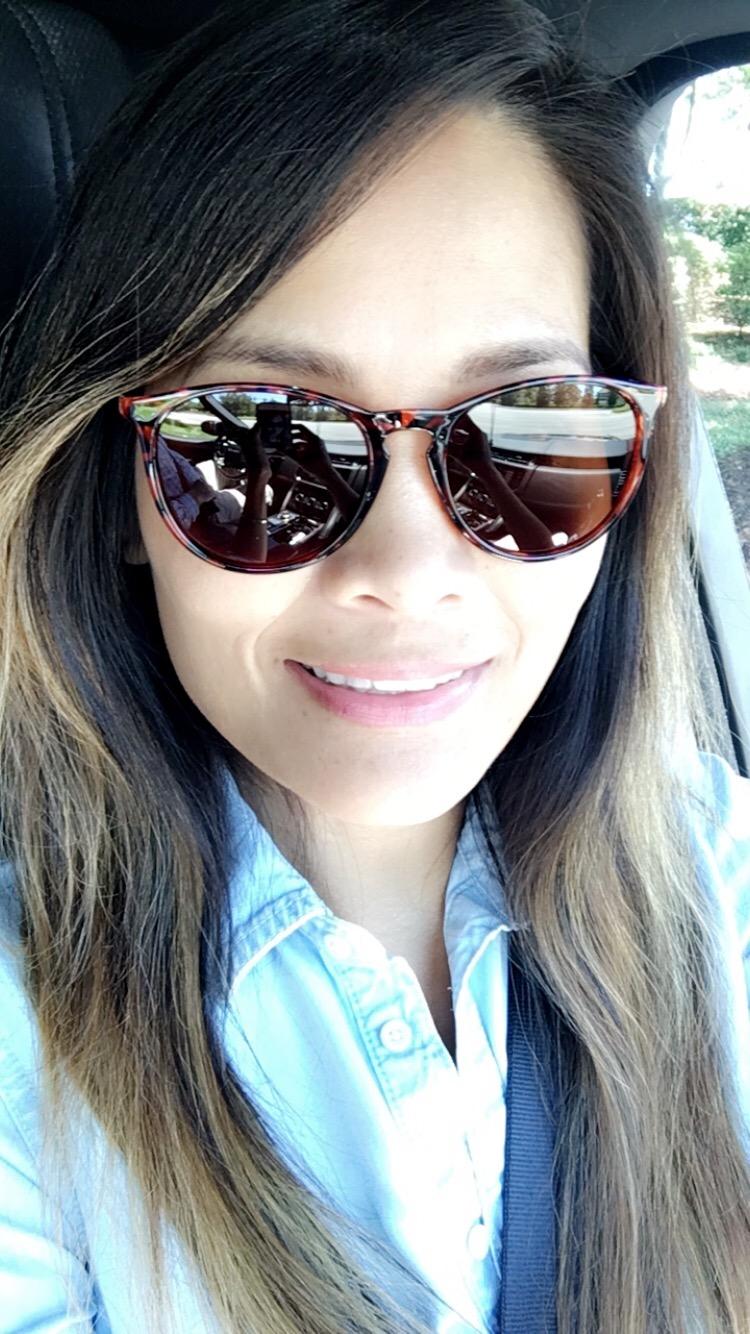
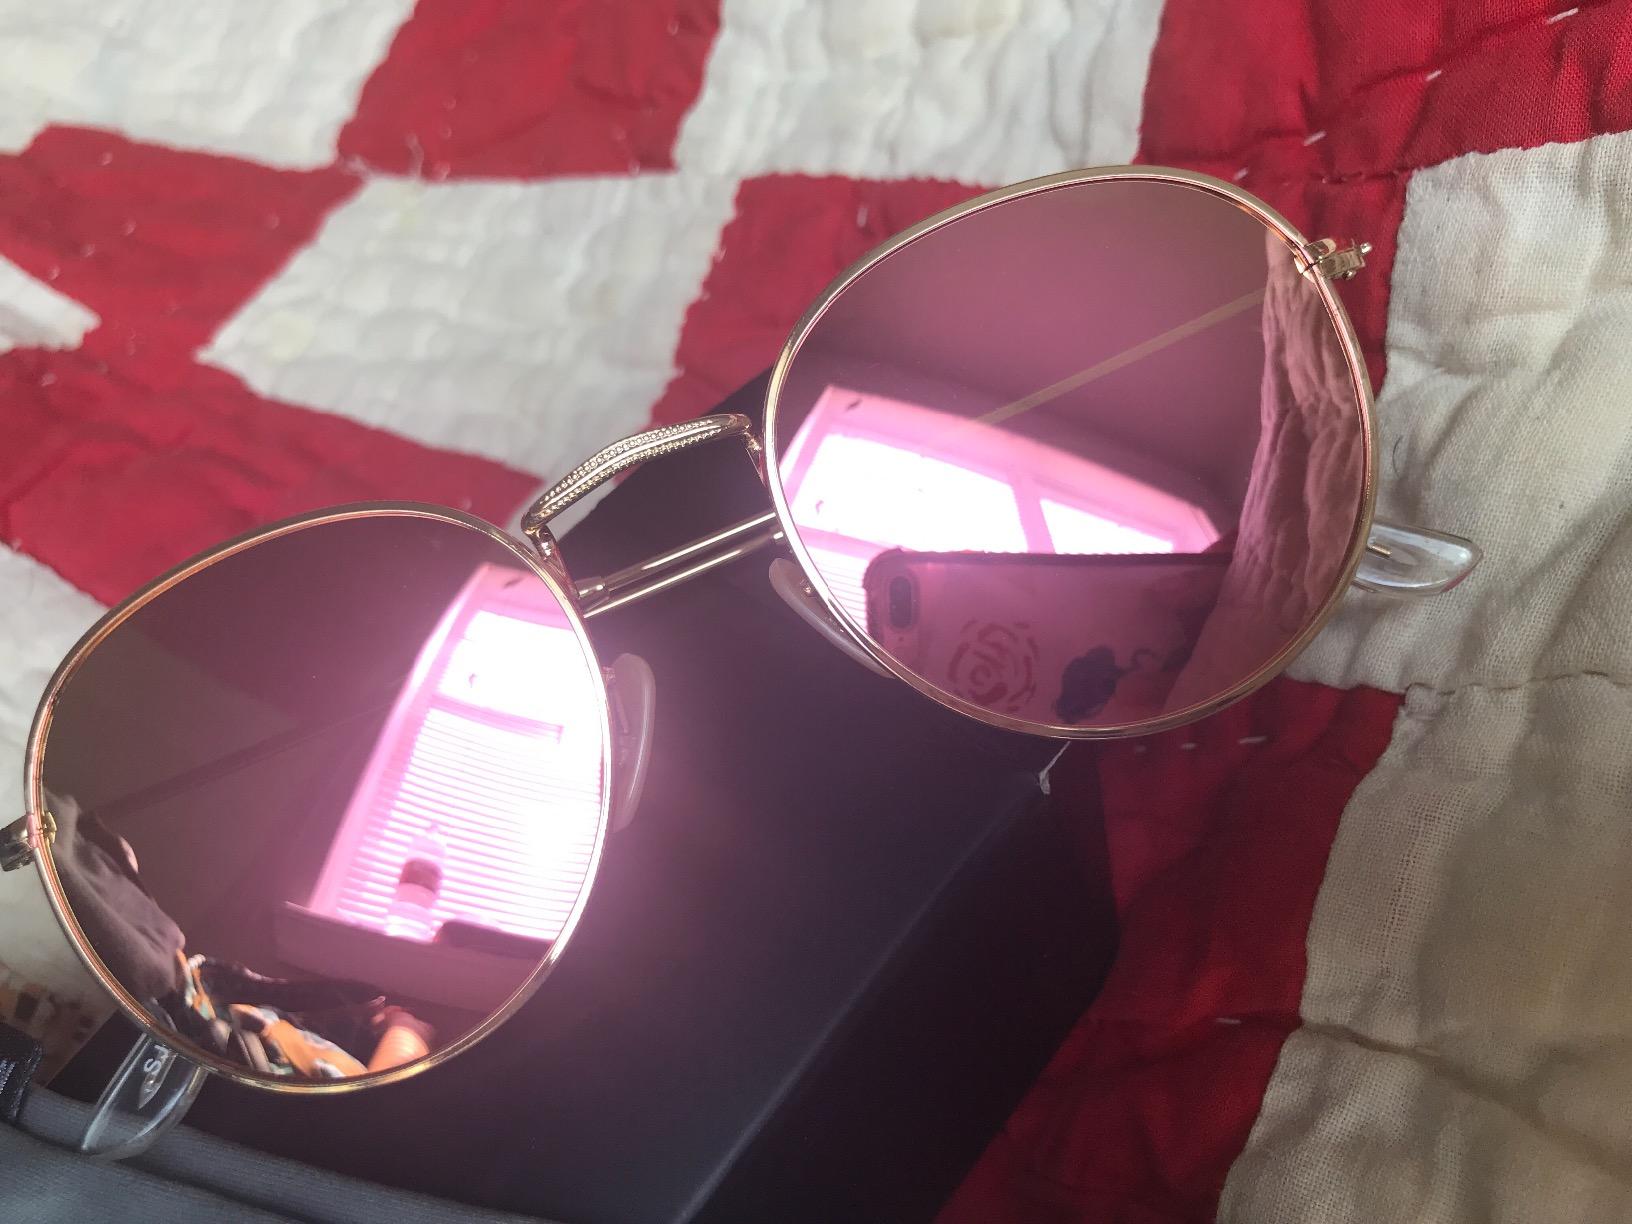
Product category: accessories_sunglasses
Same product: no